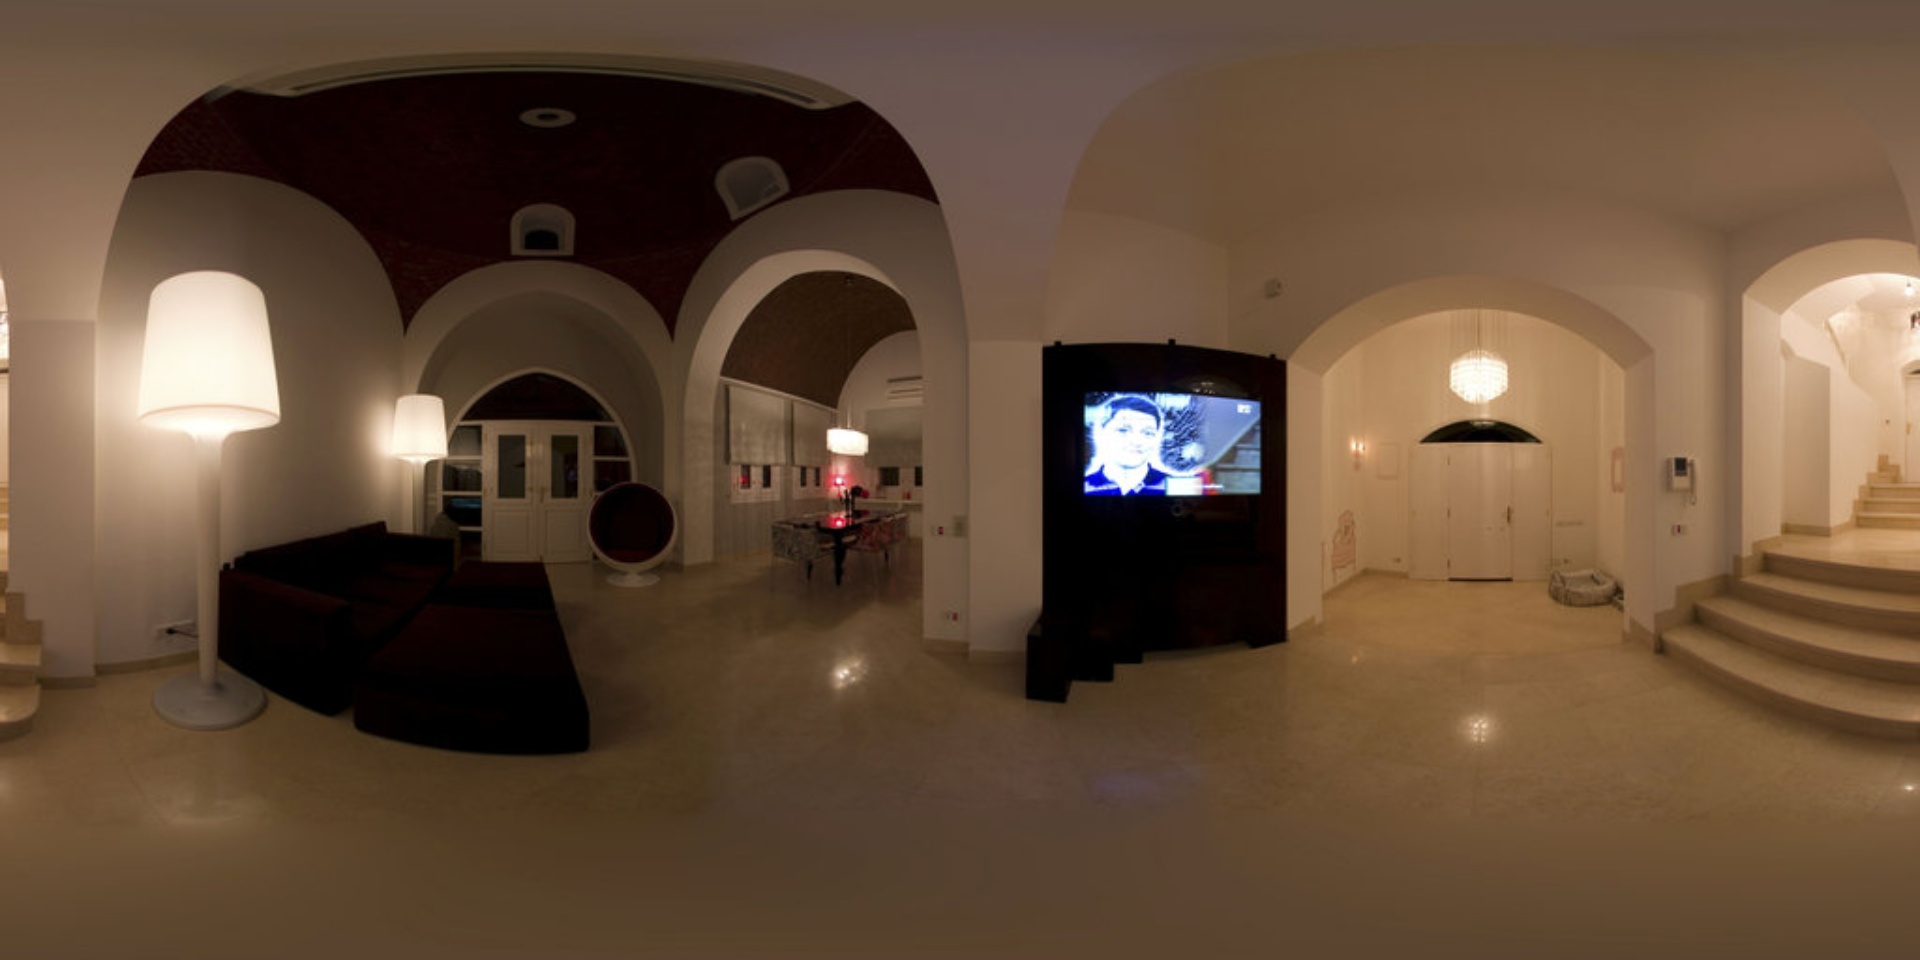
Referred object: The lamp on the dining table

Referred object: the large white floor lamp